Describe the emotion expressed in this image:  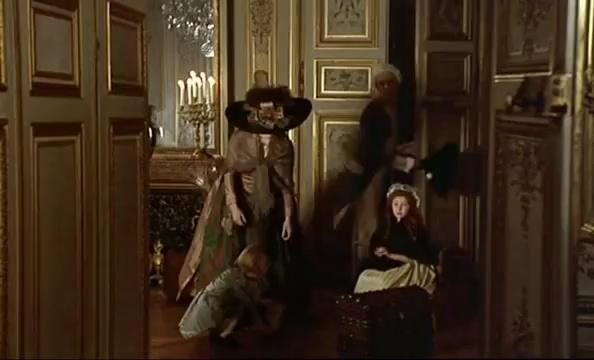
This person displays Pain, valence and arousal with low intensity.